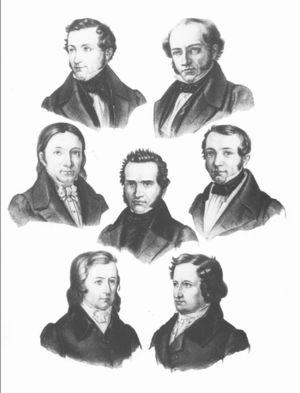
La Confédération germanique est une confédération européenne ayant existé de 1815 à 1866. Elle est formée lors du congrès de Vienne, en remplacement de la confédération du Rhin sous protectorat de Napoléon Iᵉʳ. La Confédération germanique reprend en grande partie les limites du Saint-Empire romain germanique, incluant donc des populations non germanophones. Restent hors de la Confédération les territoires autrichiens relevant du royaume de Hongrie et les territoires prussiens à l'est du Brandebourg.